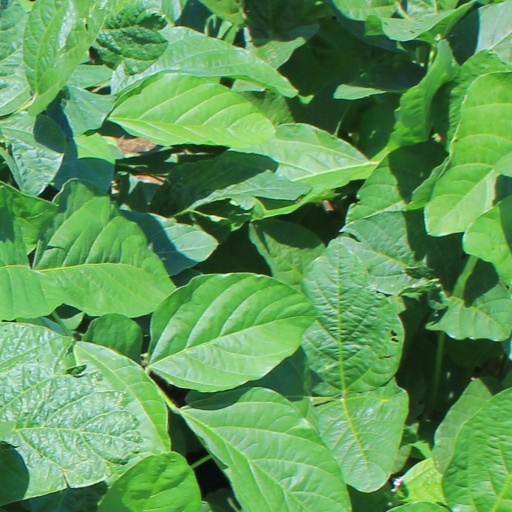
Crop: soybean